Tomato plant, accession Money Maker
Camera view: bottom (45 deg); turntable rotation: 0 degrees
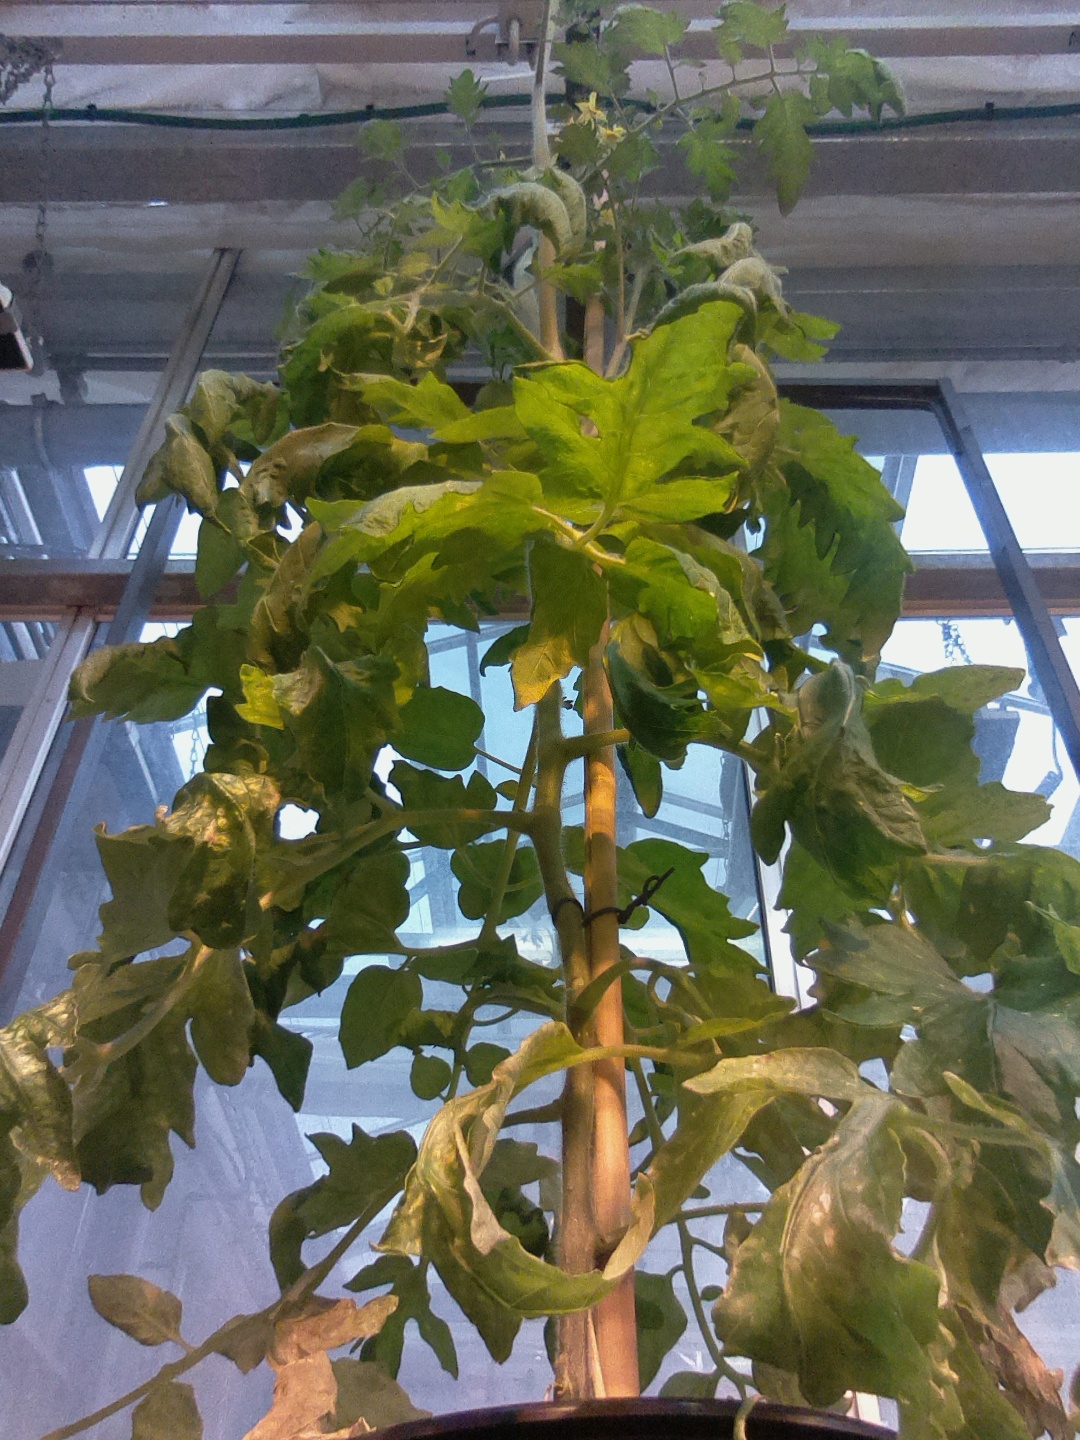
BBCH growth stage 70: Fruits at the main stem or branches visibles